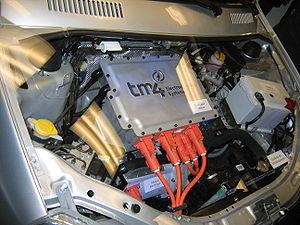
Hydro-Québec est une société d'État québécoise responsable de la production, du transport et de la distribution de l'électricité au Québec. Fondée en 1944, son unique actionnaire est le gouvernement du Québec. La société a son siège social qui est située à Montréal.